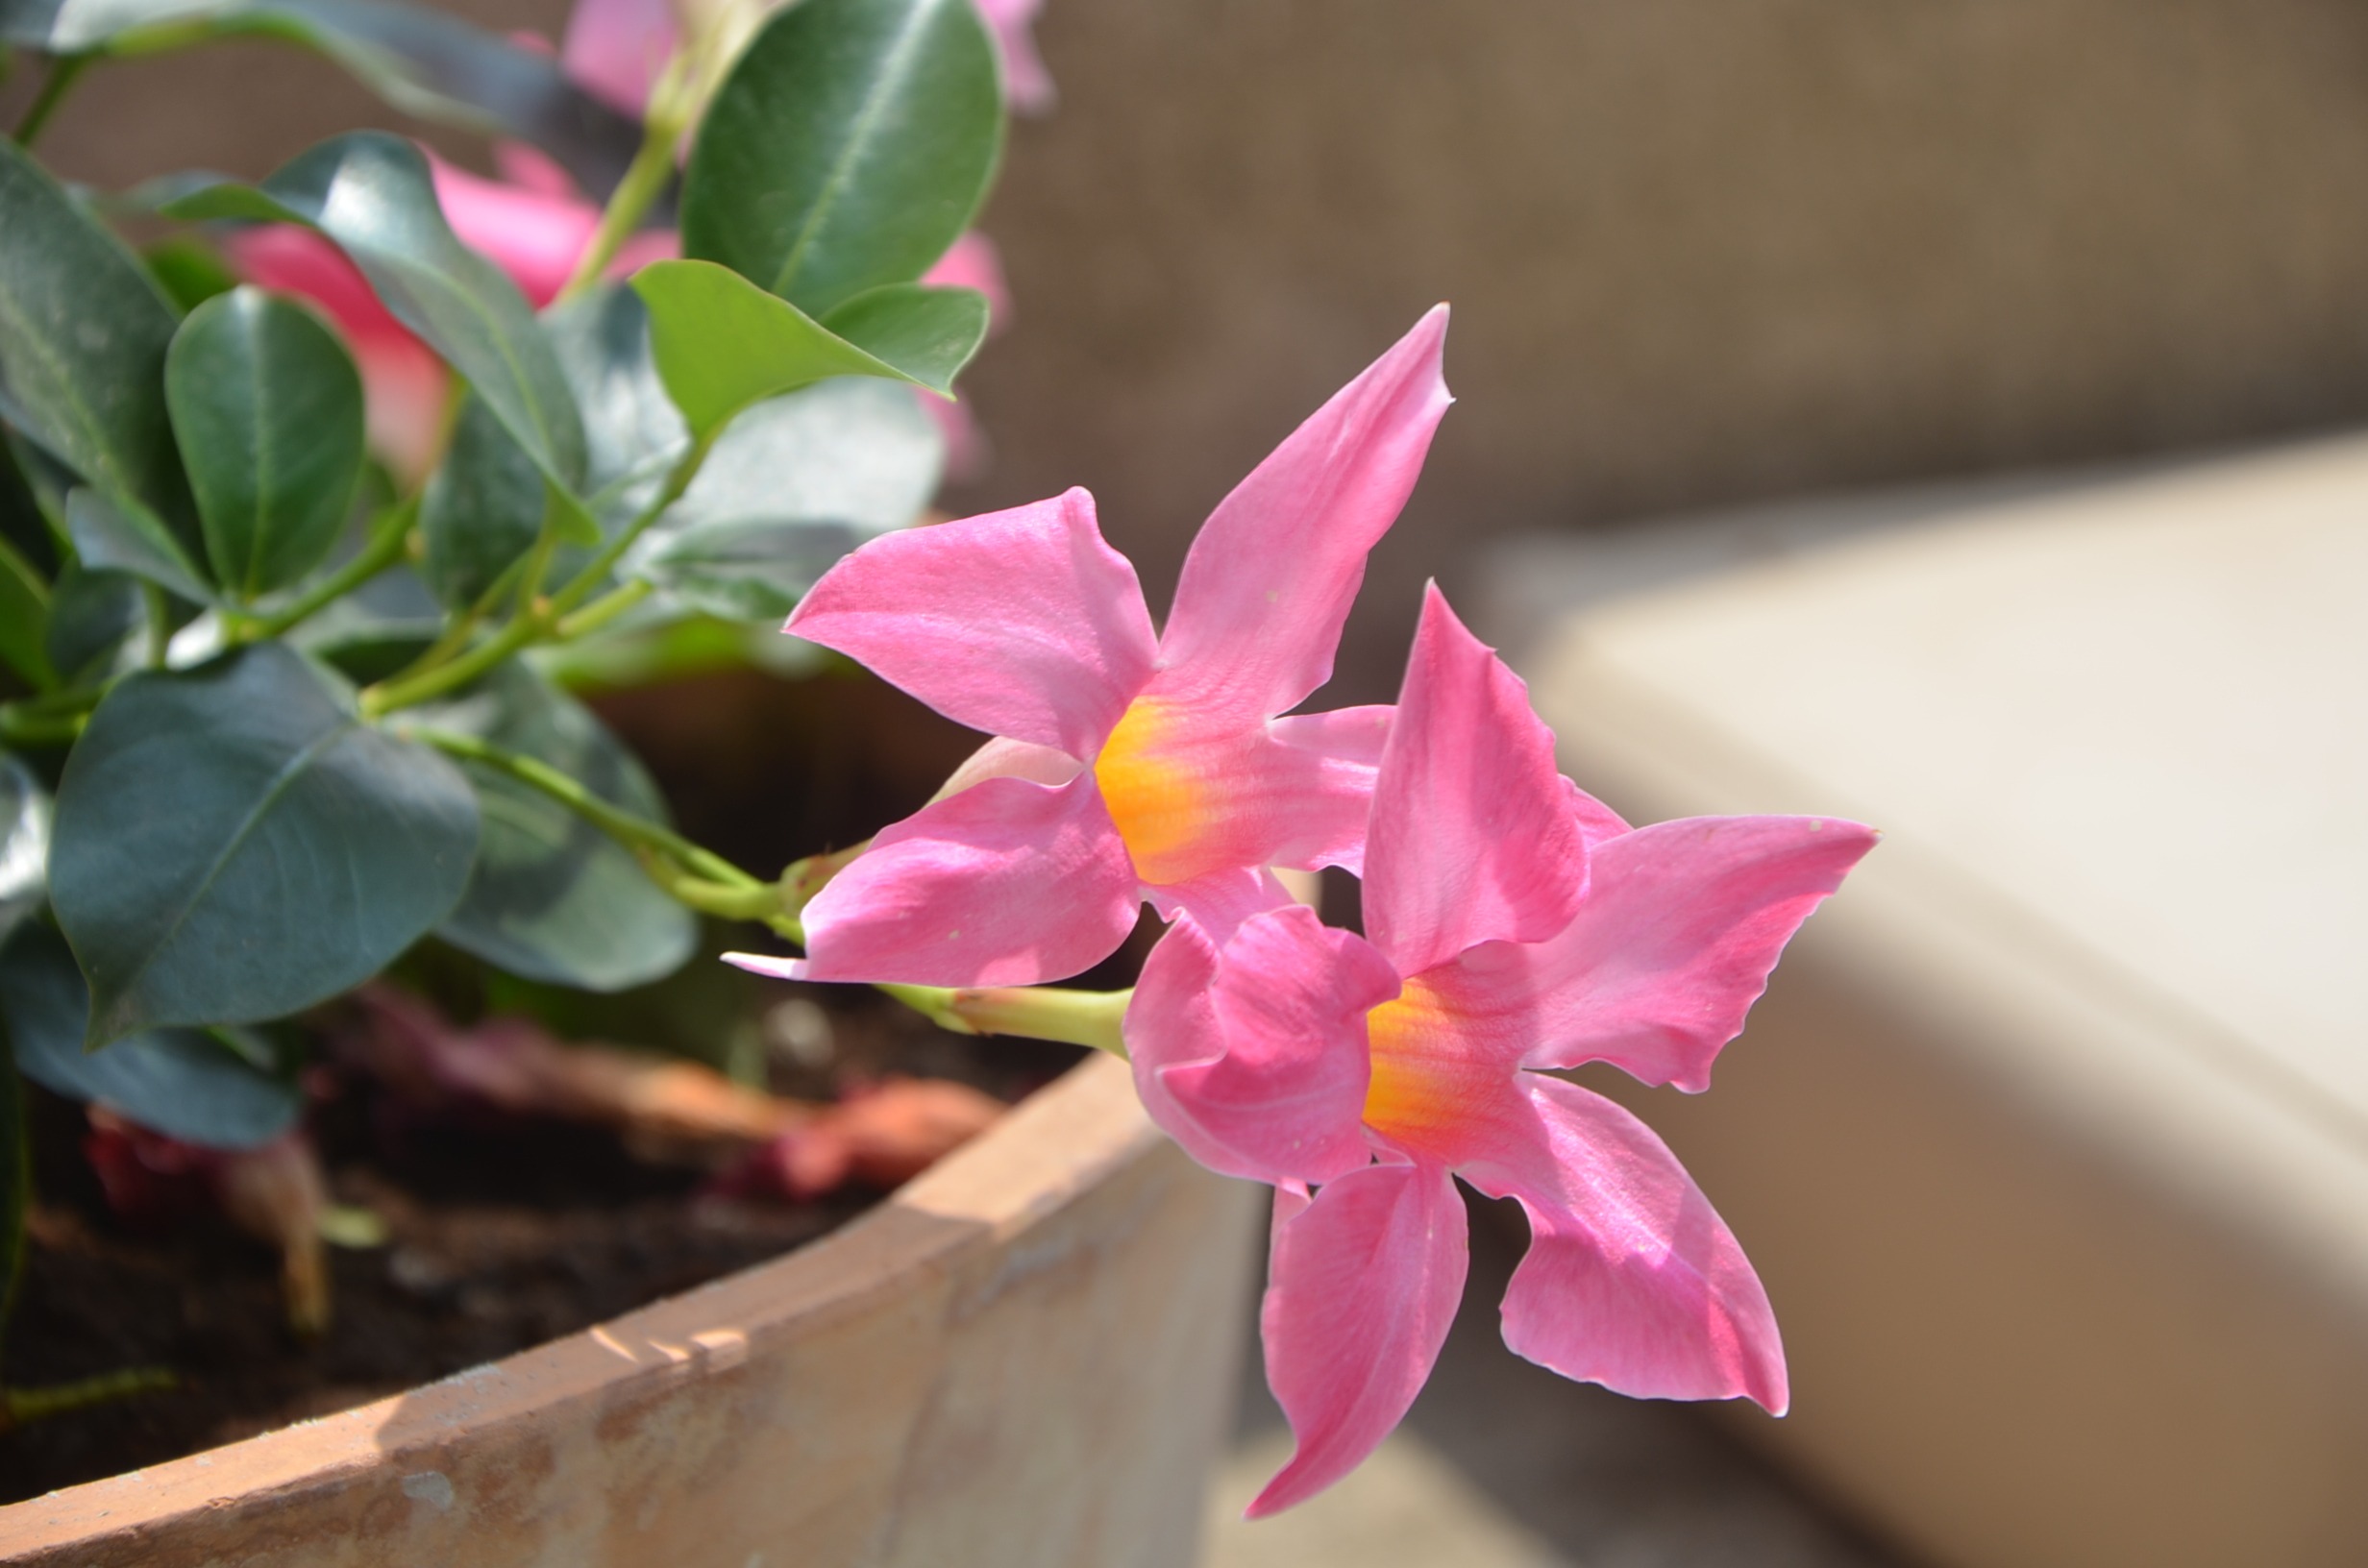
blossom, plant, flower, petal, bloom, botany, pink, flora, orchid, flowers, rosa, pink flower, macro photography, flowering plant, cattleya, dendrobium, land plant